Clement Opoku Gyamfi

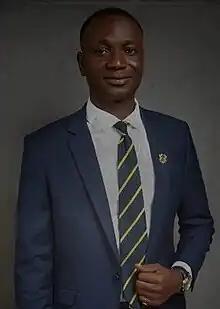

Clement Opoku Gyamfi also known as CID, is a Ghanaian politician who represents the people of Amansie South as the District Chief Executive (DCE).